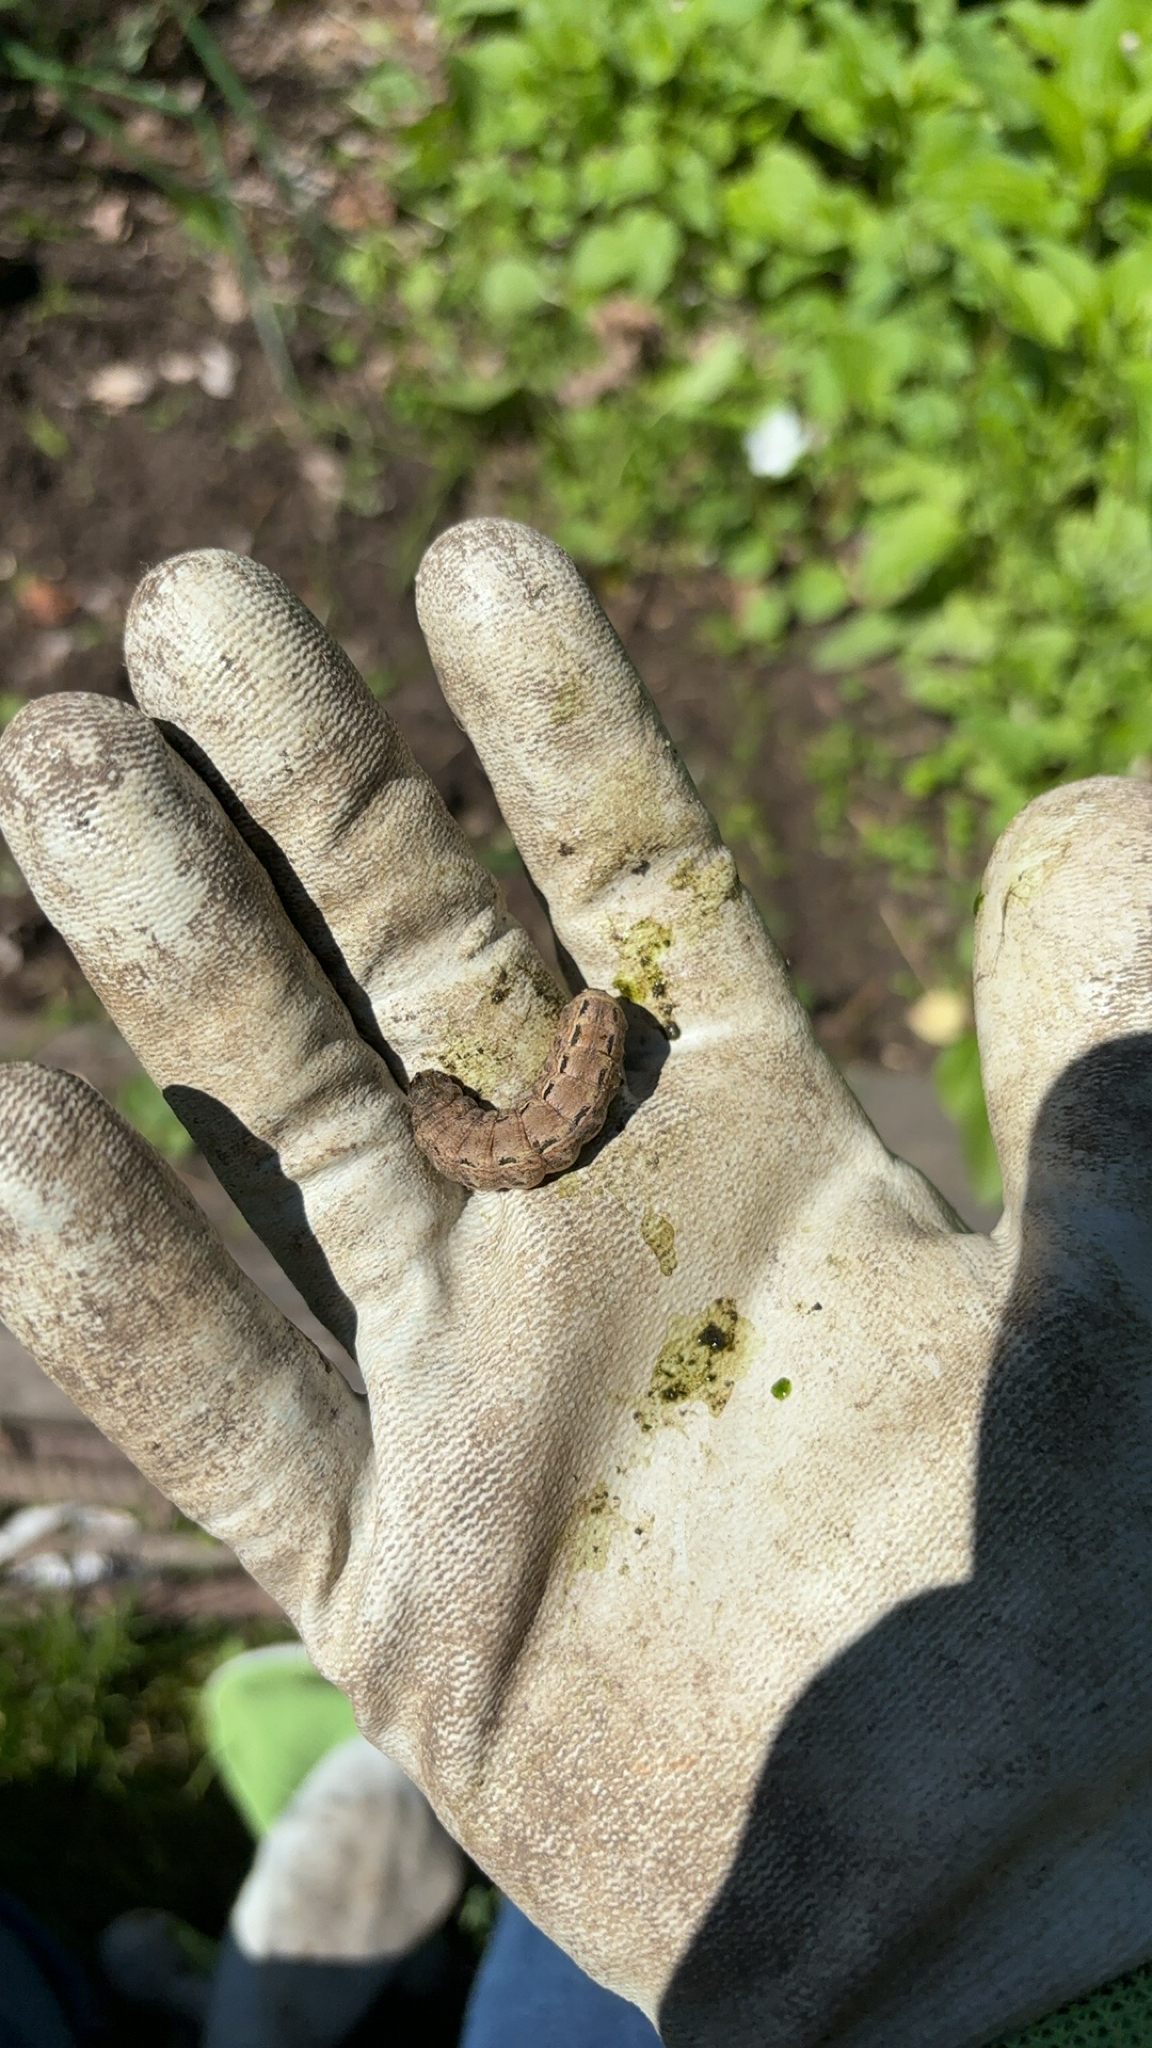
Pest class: cutworms